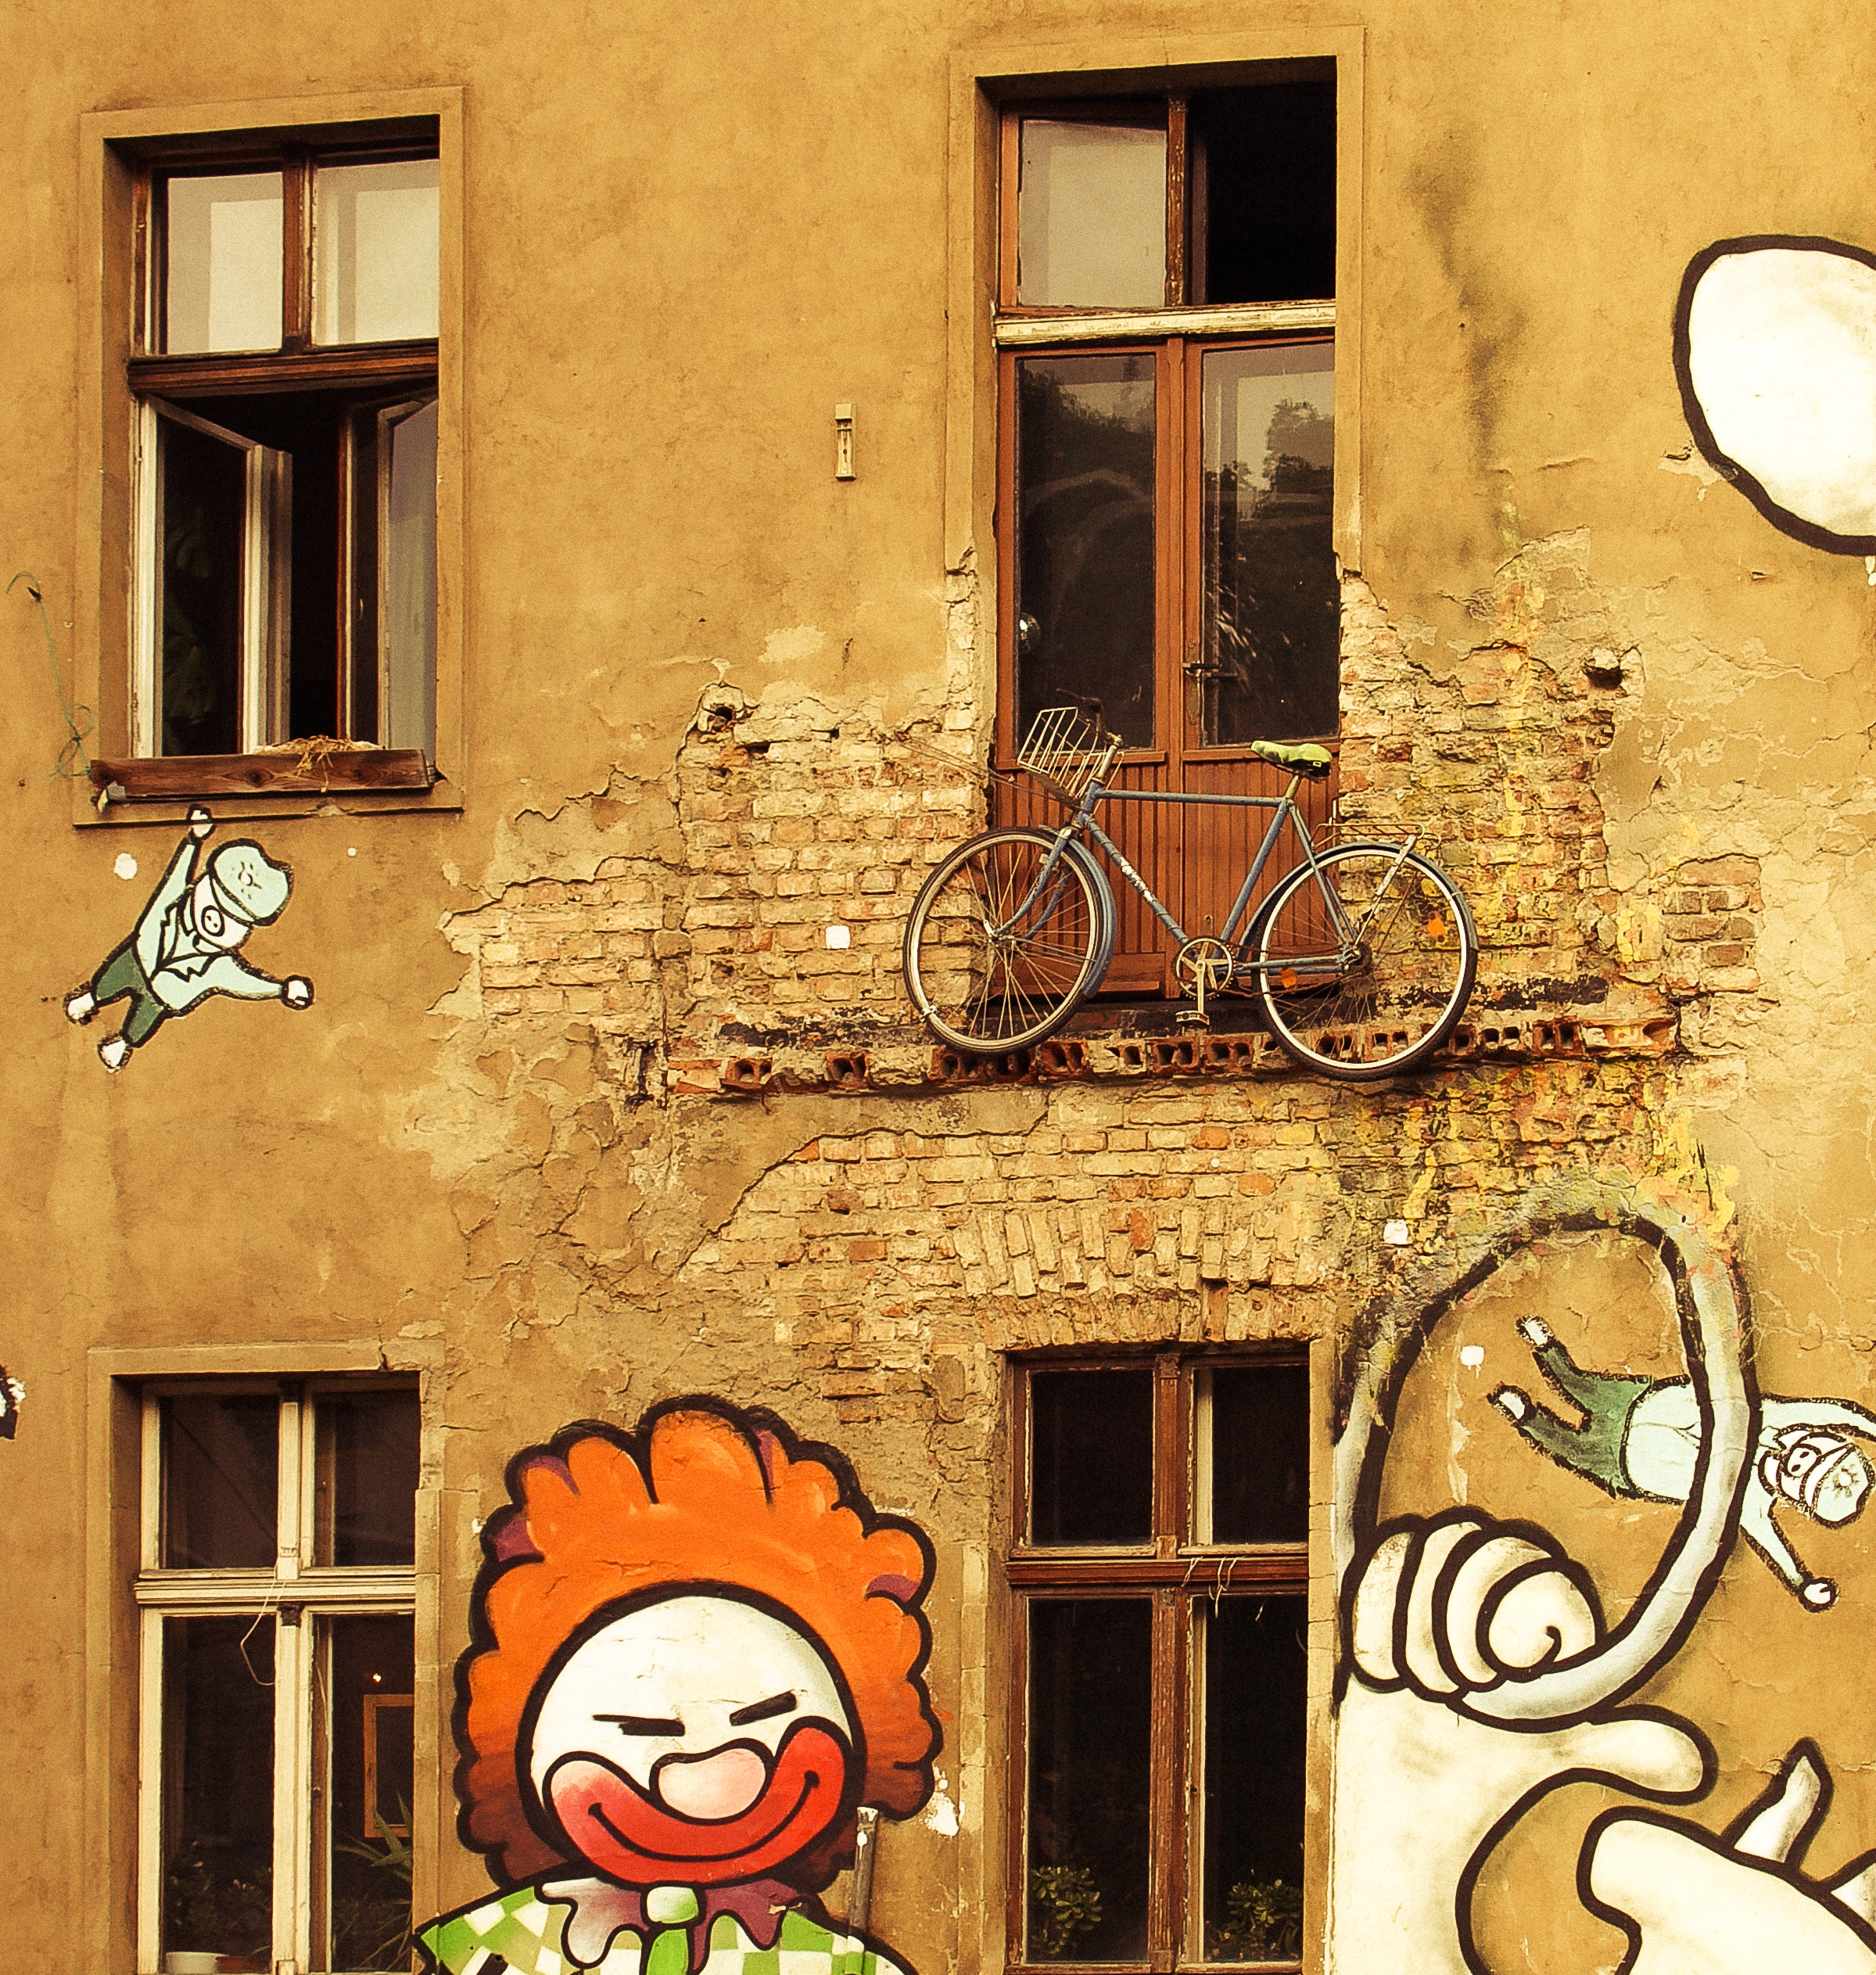
potsdam, germany, graffiti, art, yellow, wall, facade, window, illustration, house, door, architecture, balcony, street art, building, visual arts, painting, mural, paint